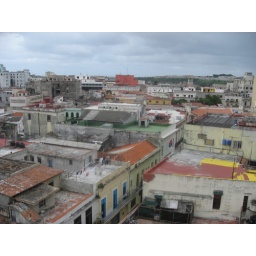
birds eye view from the tallest building in Havana